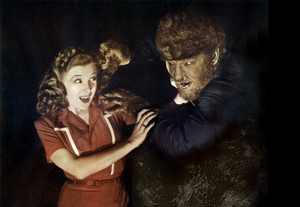
Le Loup-garou est un film américain réalisé par George Waggner, sorti en 1941.